Okanagan dry forests

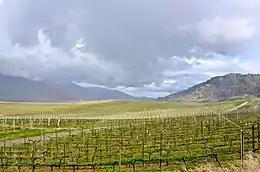
Agricultural development of the Okanagan Valley near Okanagan Falls

Approximately 20% of the Okanagan dry forests remains intact, with most parts having been heavily altered due to clearing of land for agricultural production. Growing urban expansion also threatens this ecoregion, most notably around the cities of Kamloops, Kelowna, and Spokane. Connectivity between grasslands for wildlife is heavily impaired by the development of lowland valleys.